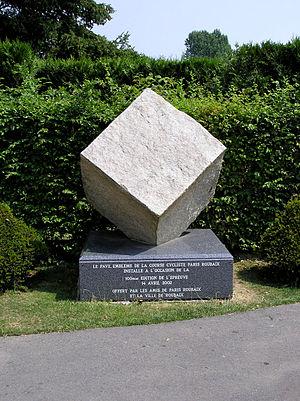
Le pavé pour la 100ème édition du Paris-Roubaix (2002) à l'entré du vélodrome à Roubaix. Italiano: Il monumento per la centesima edizione della Parigi-Roubaix (2002) situato all'ingresso del velodromo di Roubaix.
Paris-Roubaix est l'une des plus anciennes courses cyclistes, créée en 1896 par Théodore Vienne après l'ouverture du nouveau vélodrome de Roubaix. Cette classique flandrienne s'est disputée tous les ans jusqu'à nos jours, en mars ou en avril, interrompue seulement par les deux guerres mondiales. Depuis 1966, elle ne part plus de la région parisienne mais de Picardie : de Chantilly de 1966 à 1976 et de Compiègne, depuis 1977, avant de parcourir plus de 250 kilomètres vers le nord.